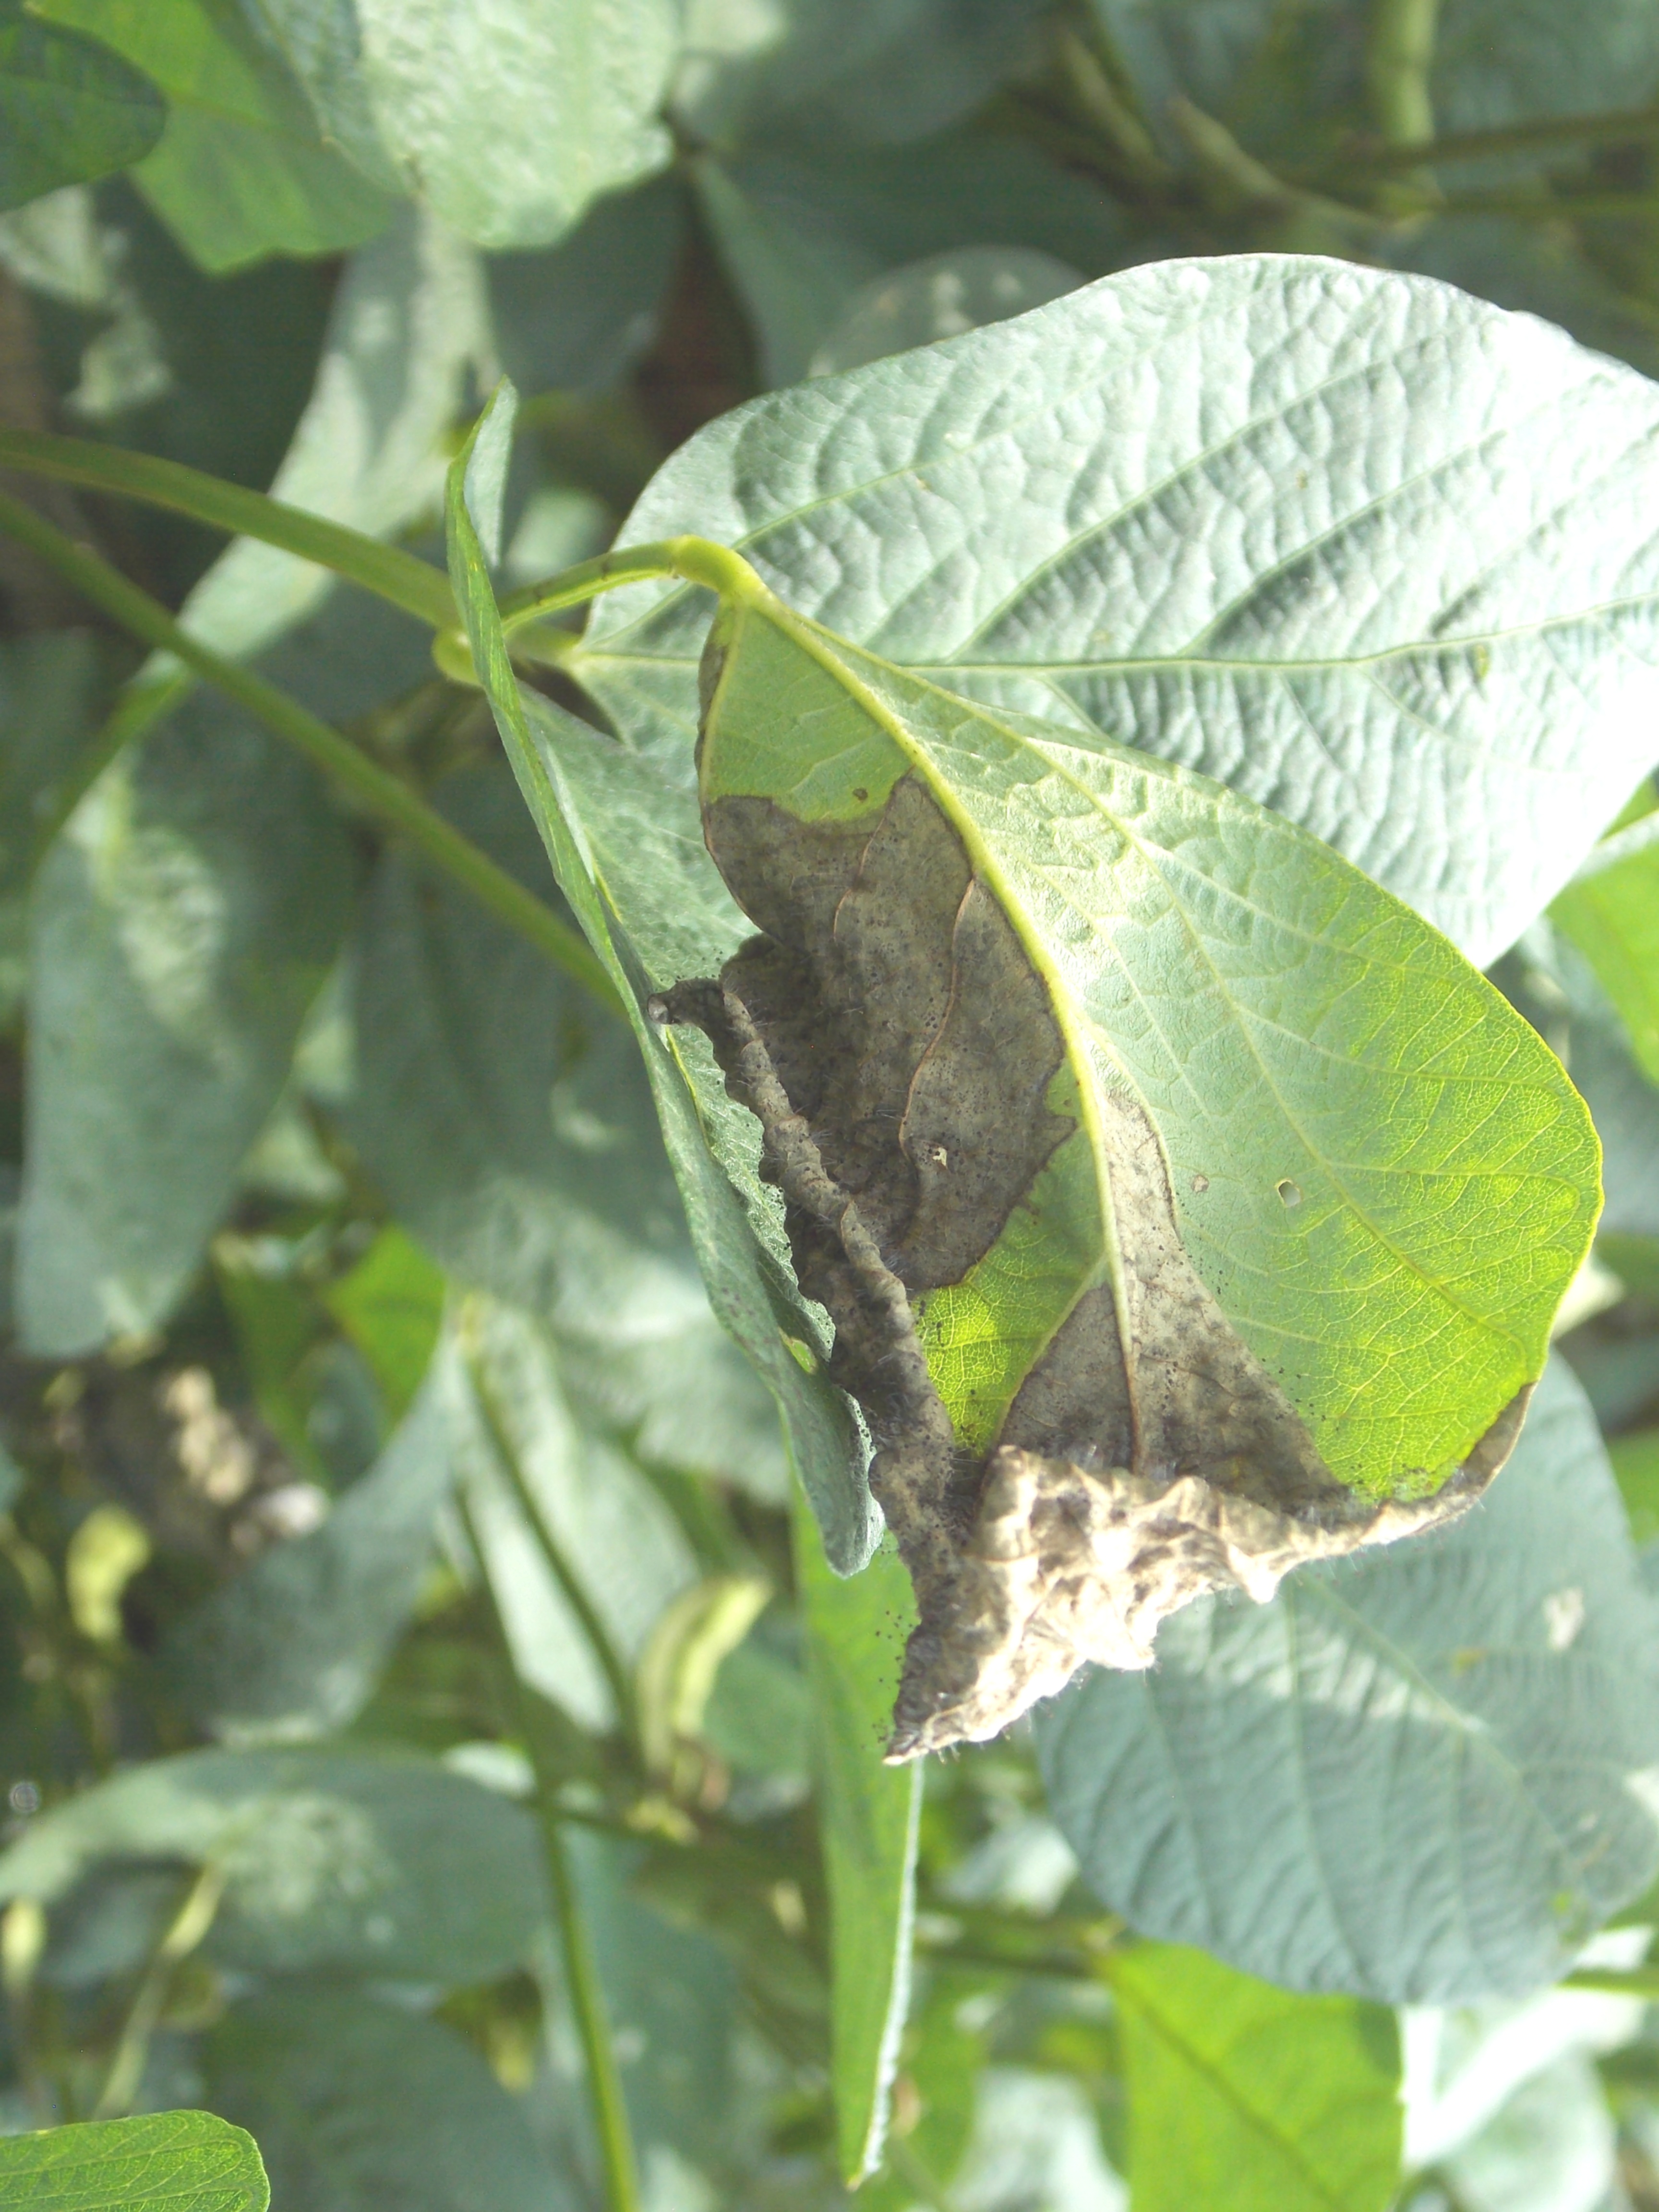
Label: Disease